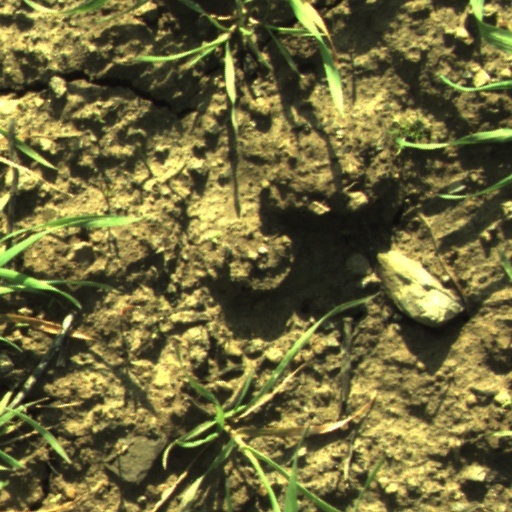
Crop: wheat